Abortion in Illinois

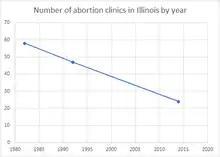
Number of abortion clinics in Illinois by year

Between 1982 and 1992, the number of abortion clinics in the state decreased by 11, going from 58 in 1982 to 47 in 1992. In 2014, there were 24 abortion clinics in the state. 92% of the counties in the state did not have an abortion clinic. That year, 40% of women in the state aged 15–44 lived in a county without an abortion clinic. In 2017, there were 17 Planned Parenthood clinics, 11 of which offered abortion services in a state with a population of 3,003,374 women aged 15–49. Following the announcement in late-May 2019 that the last remaining abortion clinic in the state of Missouri would likely close because it was unable to meet new state licensing rules, abortion clinics in Illinois prepared for an influx of new patients by hiring additional staff and increasing their opening hours. Hope Clinic in Granite City was one of the clinics most likely to be impacted because of its location relative to St. Louis, Missouri.